U.S. Route 1 in Pennsylvania

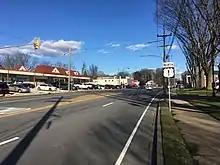
US 1 northbound in Drexel Hill

The route curves to the east and enters the borough of Chester Heights, running past businesses before heading into forested areas, where it passes north of the corporate headquarters of Wawa. The road turns northeast and crosses the Chester Creek into Middletown Township. The route passes under SEPTA's West Chester Branch northwest of Wawa Station, which serves as the terminus of SEPTA's Media/Wawa Line. US 1 heads through the community of Wawa and continues into commercial areas, coming to an intersection with PA 452 in the community of Lima. Following this, the route continues east and passes between the Promenade at Granite Run residential and retail center to the north and Riddle Hospital to the south, coming to an interchange with PA 352. A short distance later, US 1 splits from Baltimore Pike at an interchange by heading northeast onto the Media Bypass, a four-lane freeway which bypasses the borough of Media to the north. The Baltimore Pike interchange is a northbound exit and southbound entrance that also features a U-turn ramp from northbound US 1 to southbound US 1. US 1 runs through wooded areas with some nearby homes and crosses Ridley Creek into Upper Providence Township. The freeway continues northeast before it curves to the east and comes to a diamond interchange at PA 252 in the community of Rose Tree. The route runs through more wooded areas with some homes and reaches a southbound exit and northbound entrance at State Road. Following this, US 1 crosses Crum Creek into Marple Township and comes to a three-level diamond interchange at I-476.